Le Roy le veult

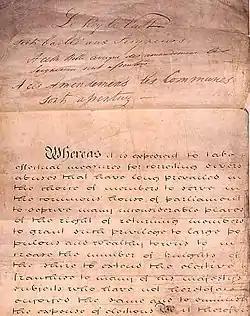
Start of the parchment roll of the Reform Act 1832, with the clerk's record of the royal assent of King William IV written above the bill, reading in full

The phrase is used to signify that the monarch has granted his or her royal assent to a bill in order to make it become law. It is used by the Clerk of the Parliaments in the House of Lords. It is only used after the Lord Chancellor, accompanied by the Lords Commissioners, has read out the letters patent for the bill. The Clerk of the Crown then reads out the short title of the bill and the Clerk of the Parliaments responds by saying the phrase towards the House of Commons at the bar of the House for each bill. The phrase is also written on the paper of the bill to show that the monarch granted royal assent to the bill.